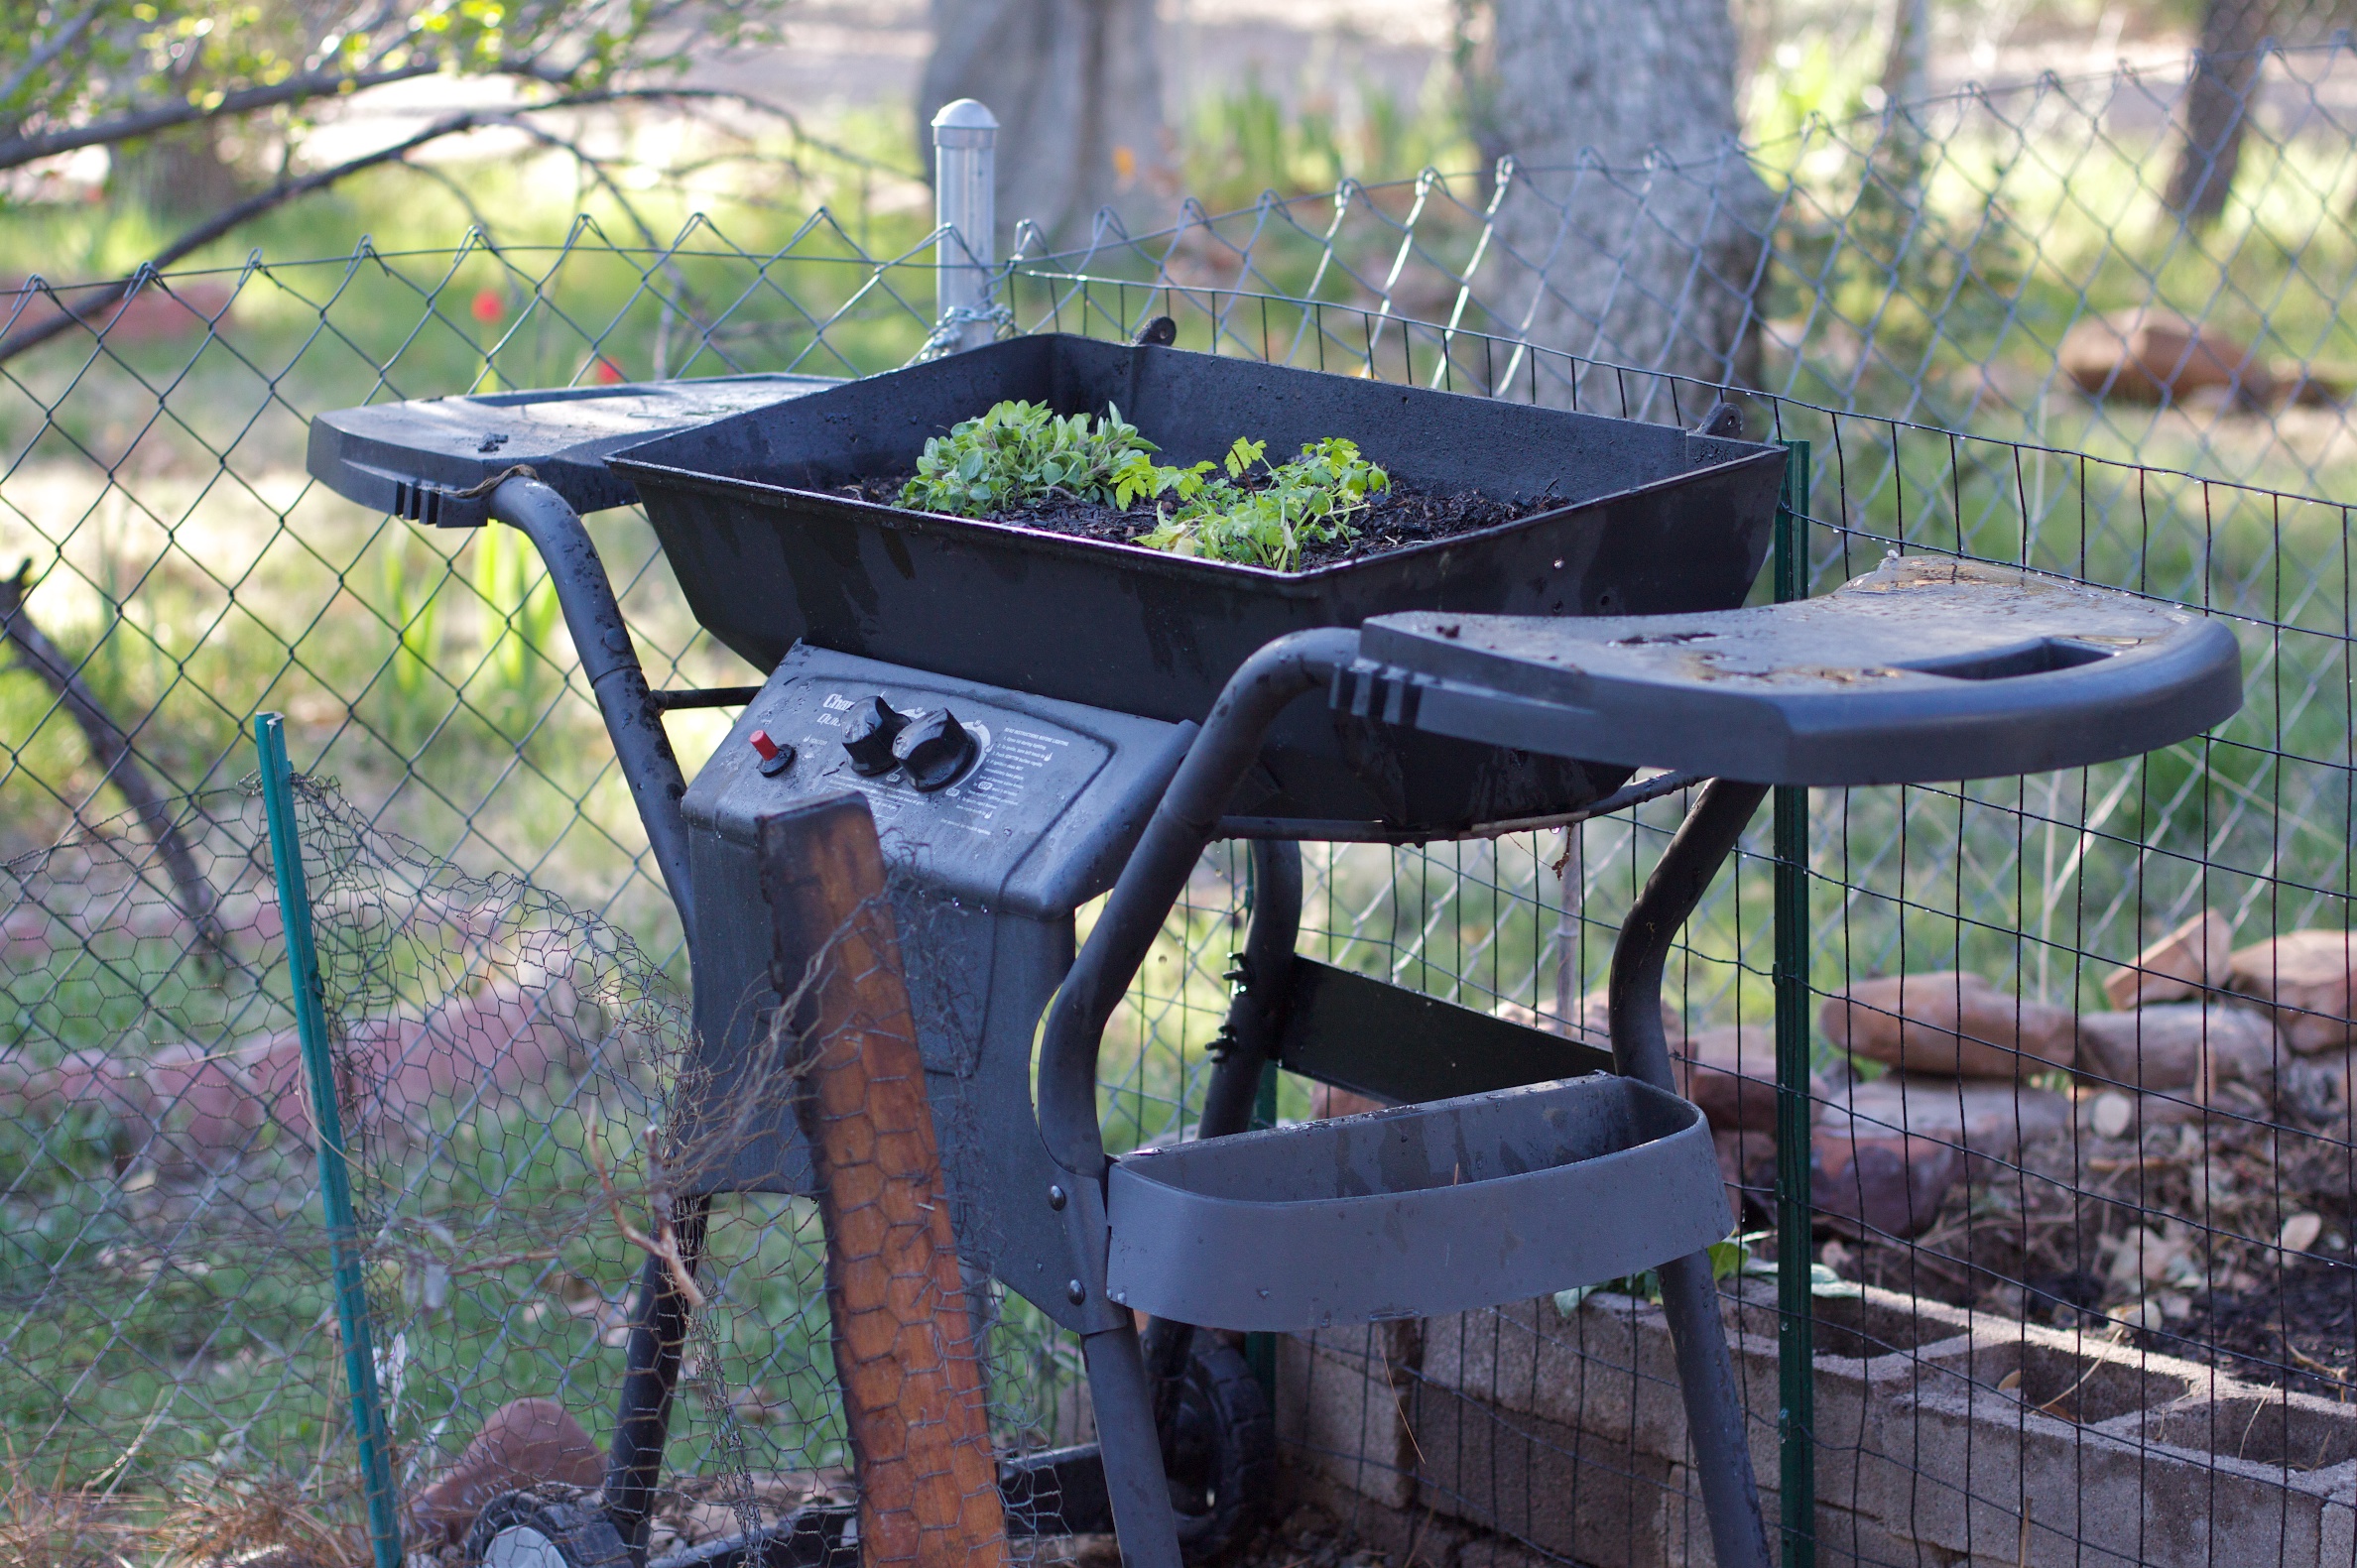
lawn, cart, vehicle, backyard, garden, barbecue, yard, 2010365, unconsumption, barbecue grill, outdoor grill